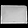
Label: Bag